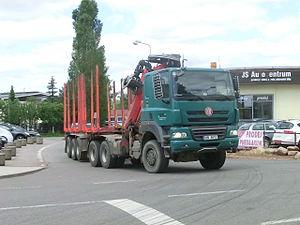
Le Tatra 158 Phoenix est un modèle de camion fabriqué par la société tchèque Tatra depuis 2011, avec des variations d'essieux de 4×4, 6×6, 8×8 et 10 ×10. Le camion a été développé en coopération avec la société DAF Trucks.